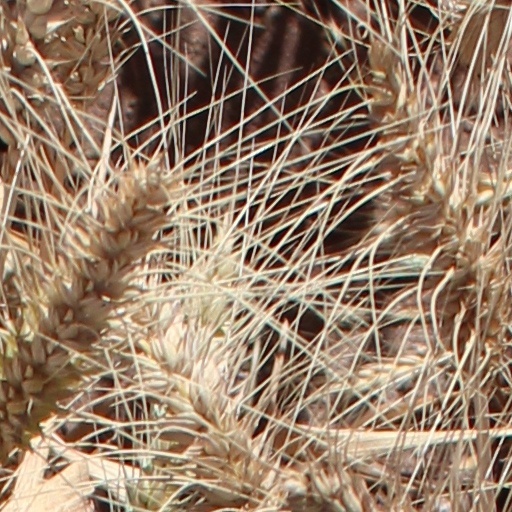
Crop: wheat